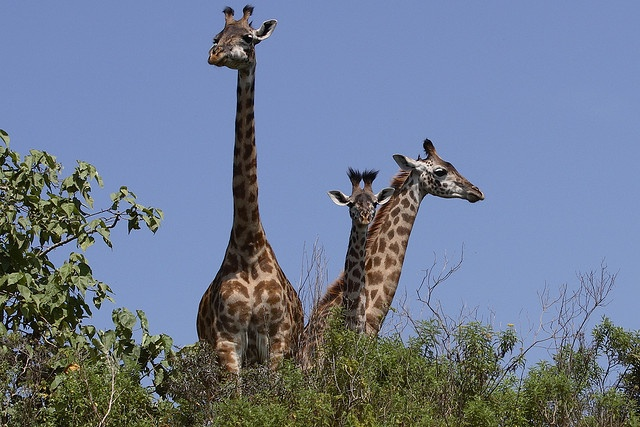
tHERE ARE THREE GIRAFFES STANDING TOGETHER IN THE WILD
some giraffes are standing about some trees and leaves
A group of giraffes standing in a field.
A herd of giraffe standing on a hillside.
Three giraffes in a wooded area with a blue sky.